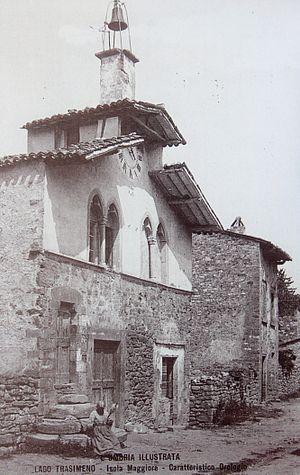
L'île Majeure est une île d'Italie du lac Trasimène appartenant administrativement à Tuoro sul Trasimeno.